Seamus McGraw

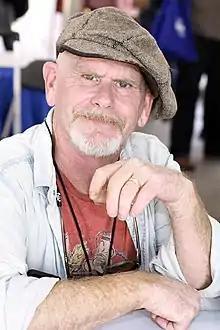
McGraw at the 2018 Texas Book Festival

He has received the Freedom of Information Award from the Associated Press Managing Editors as well as honors from the Casey Foundation and the Society of Professional Journalists. He has written for "Playboy", "Reader's Digest", "Radar", and "The Forward". In 2011, Random House published his book entitled "The End of Country". He is married with four children and lives in Winona Lakes, Pennsylvania.